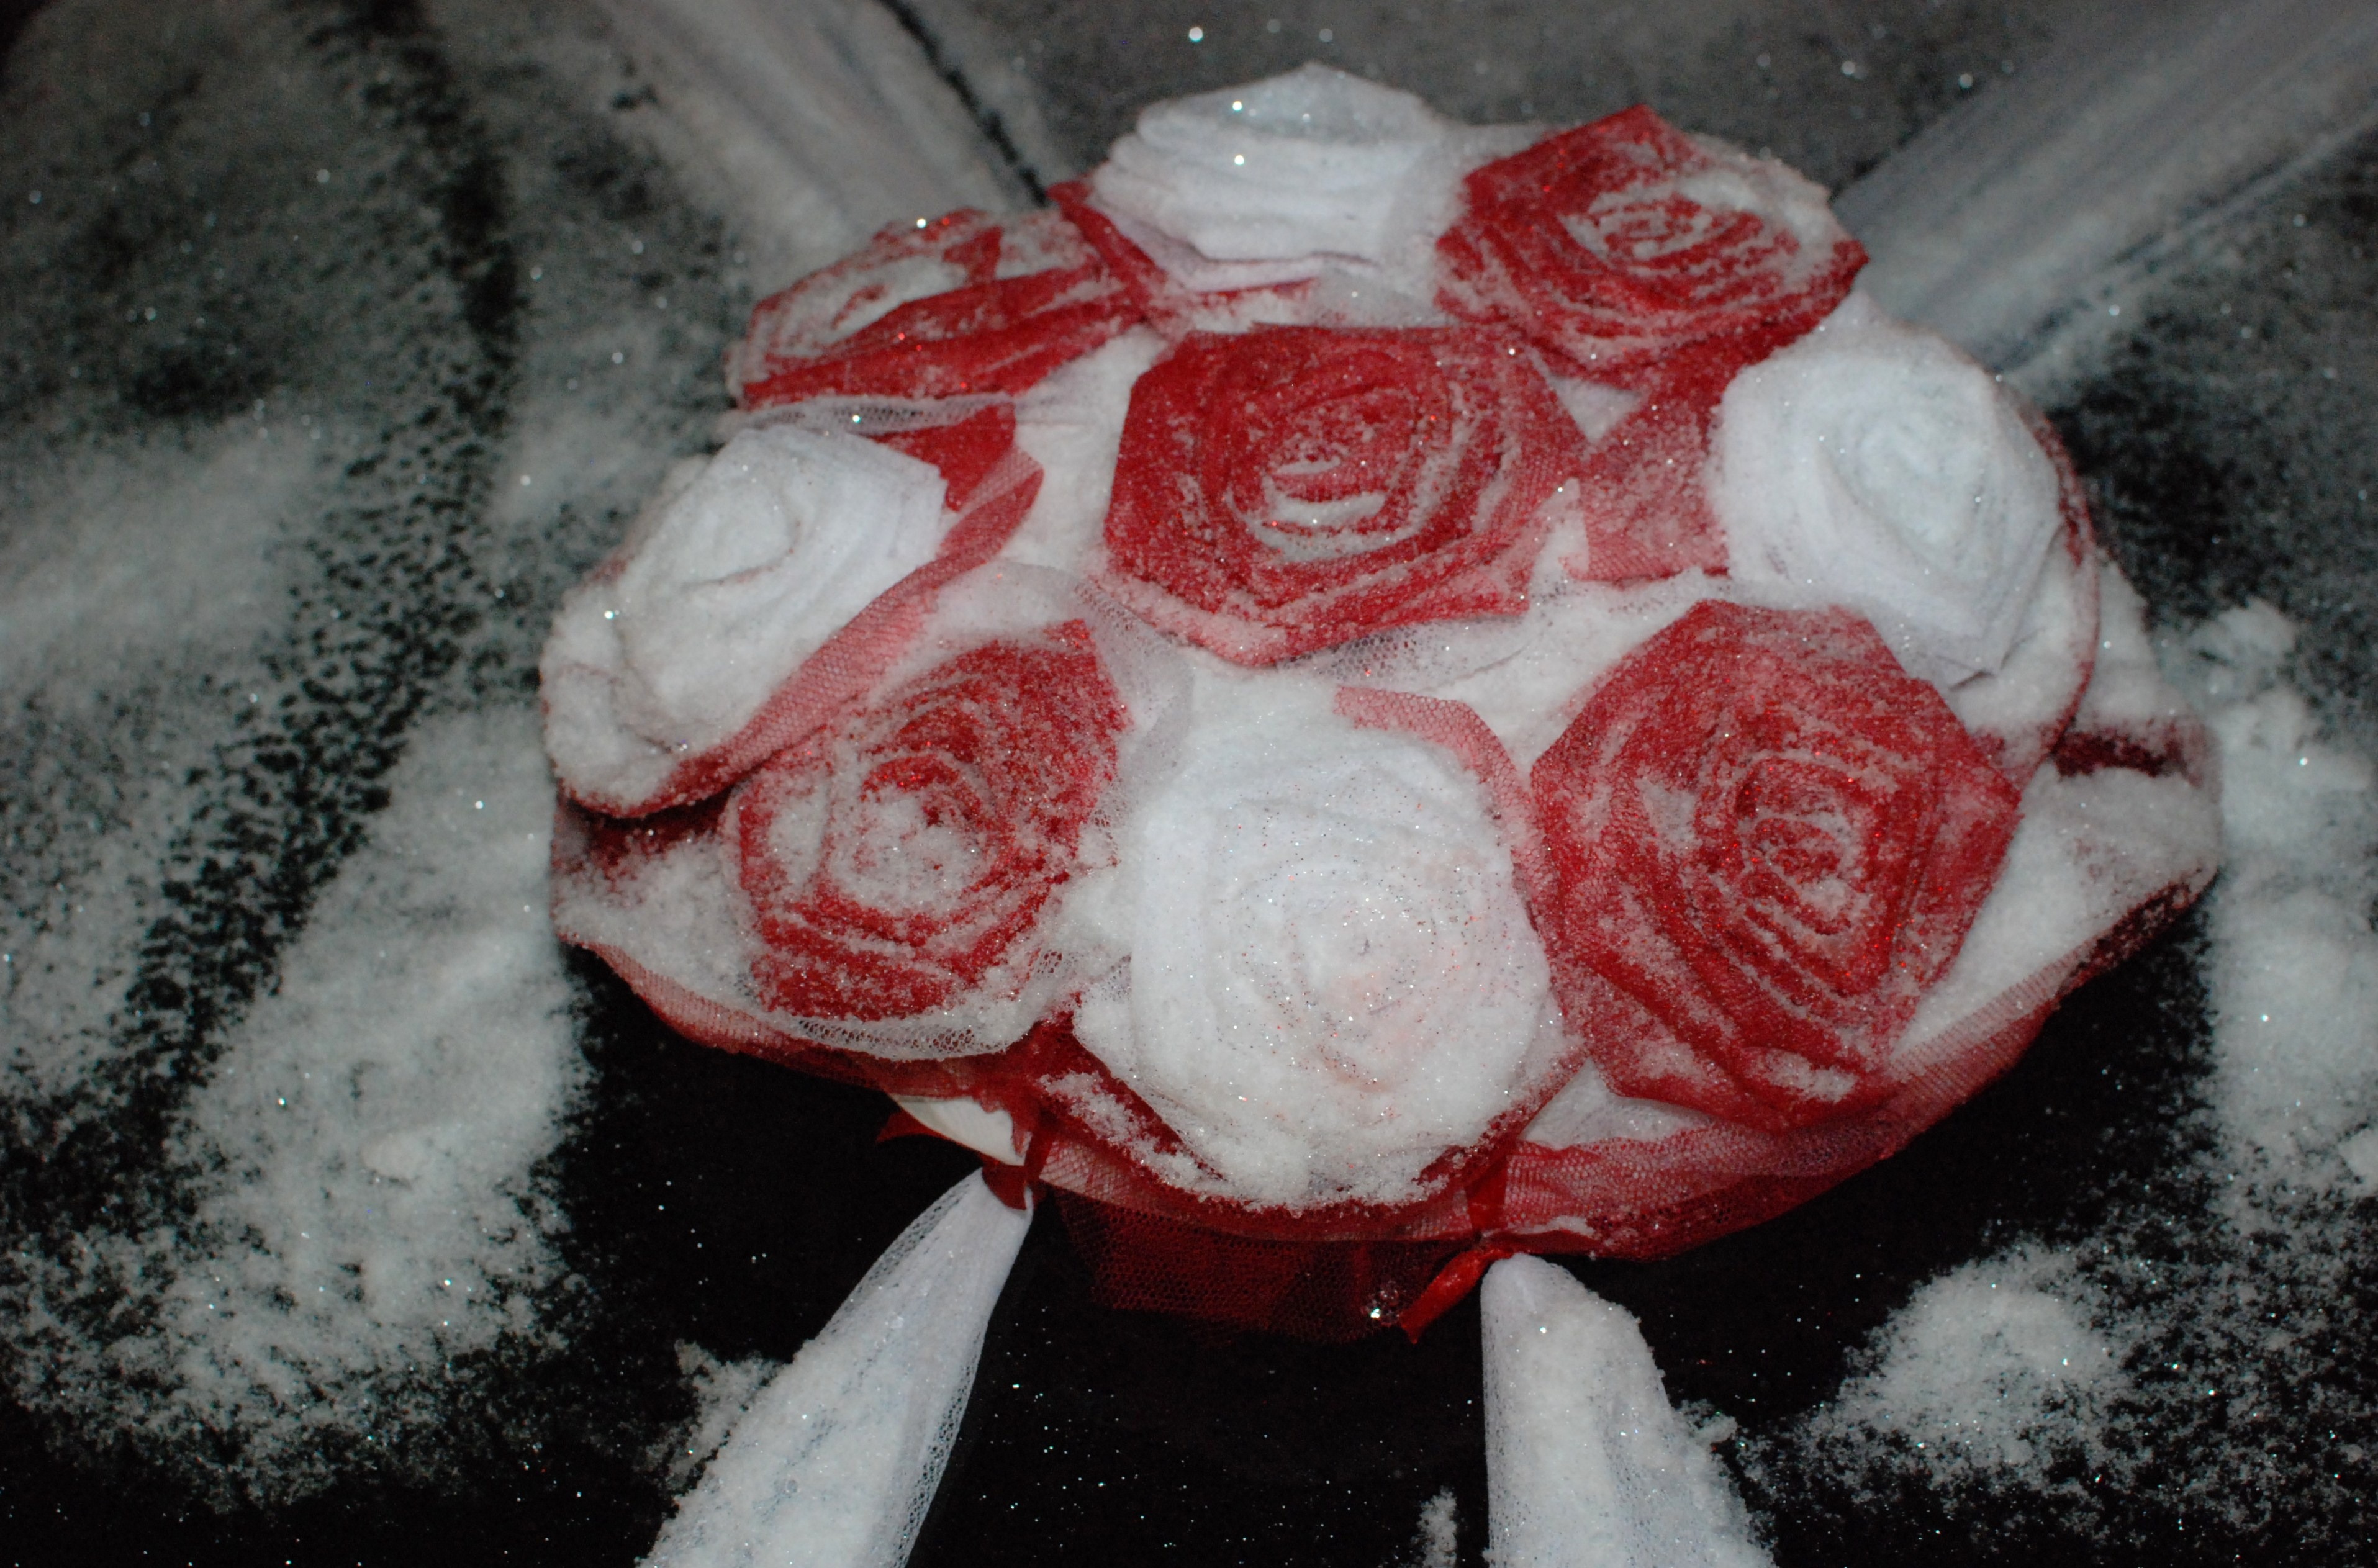
water, nature, snow, winter, drop, white, leaf, flower, purple, petal, ice, bouquet, food, green, red, color, weather, roses, art, organ, sweetness, freezing